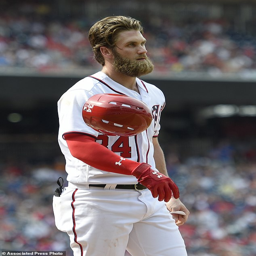
baseball player reacts after striking out during the seventh inning of a baseball game against sports team